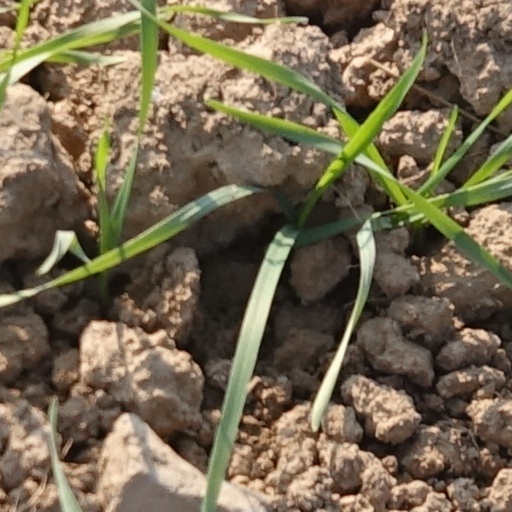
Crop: wheat